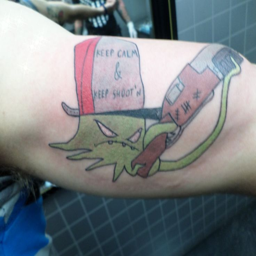
tattoo by bus , for an appointment call 850 - 244 - 5117 .